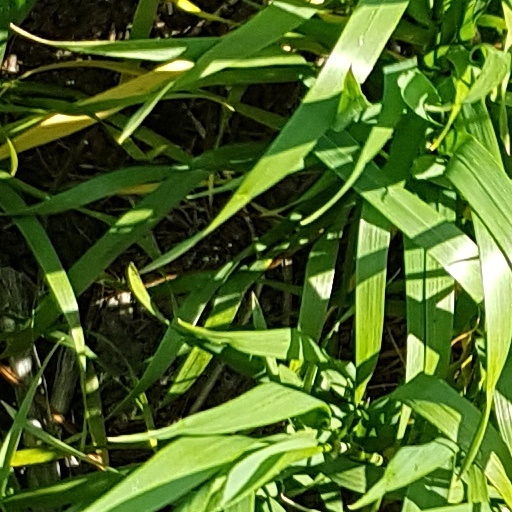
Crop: wheat